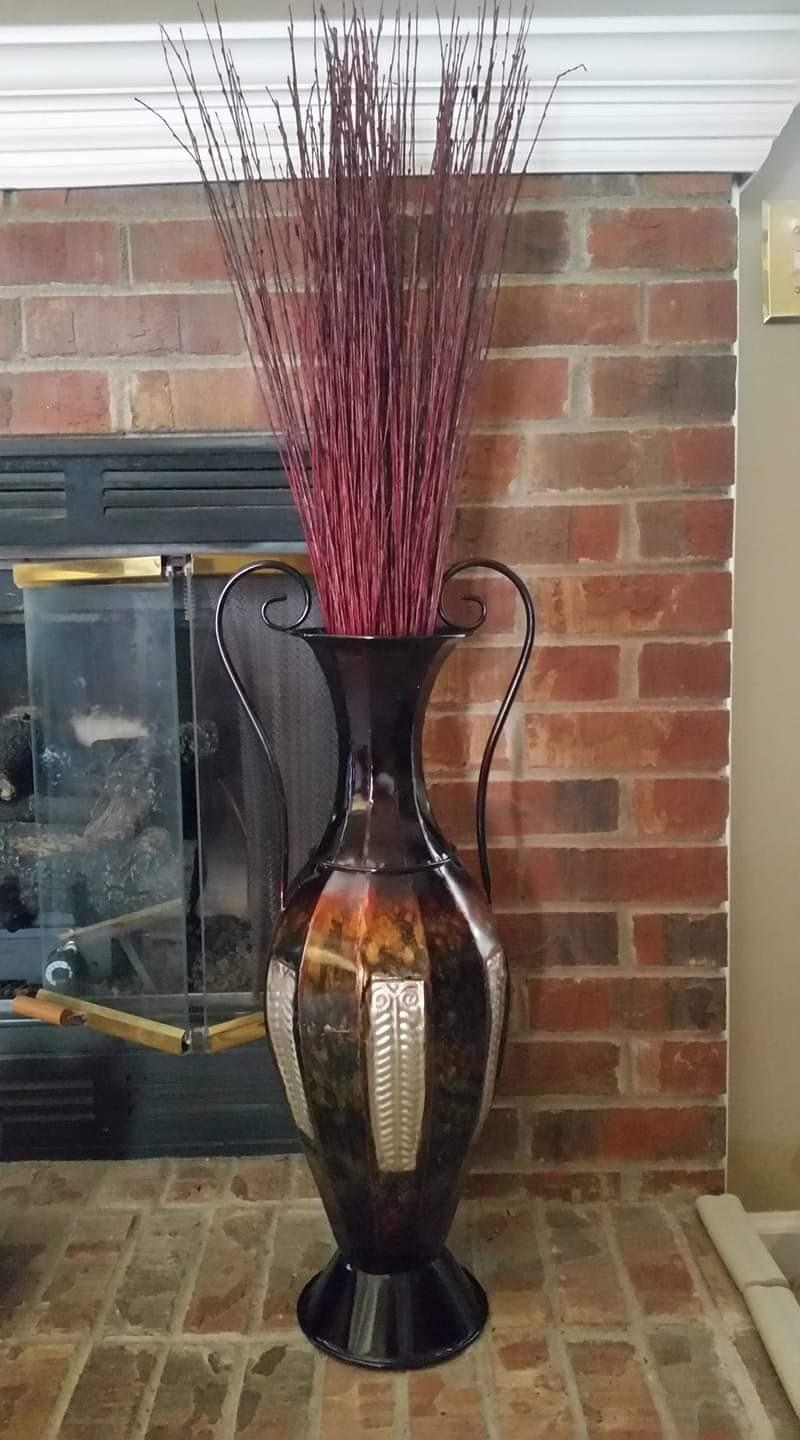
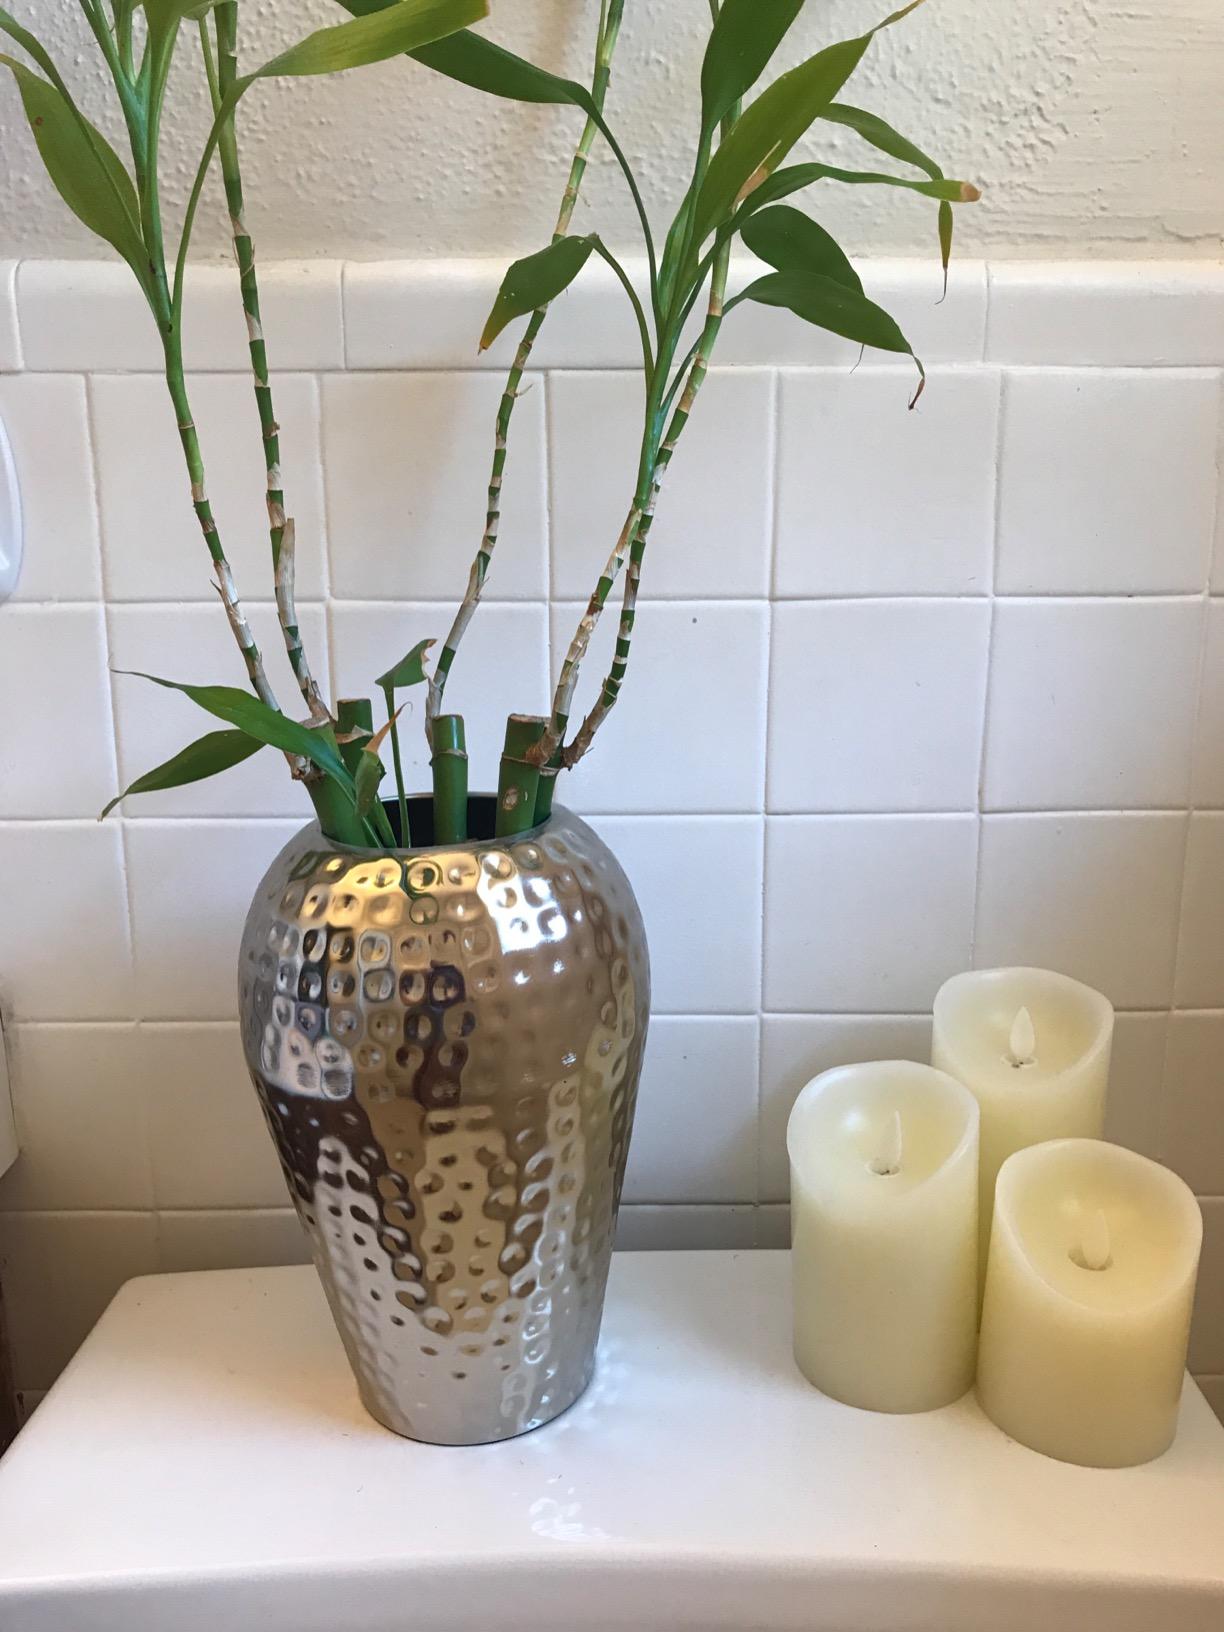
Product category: vase
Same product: no